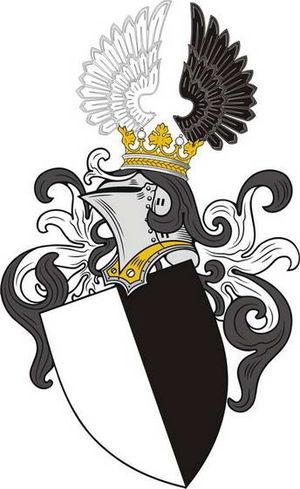
Abensberg-Traun est une maison comtale d'Autriche, remontant au XIVᵉ siècle.